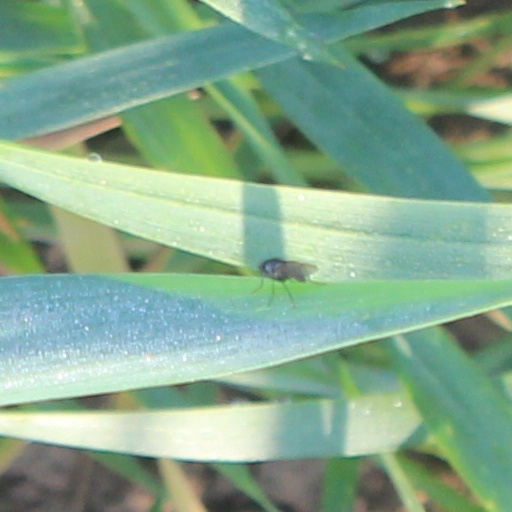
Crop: wheat